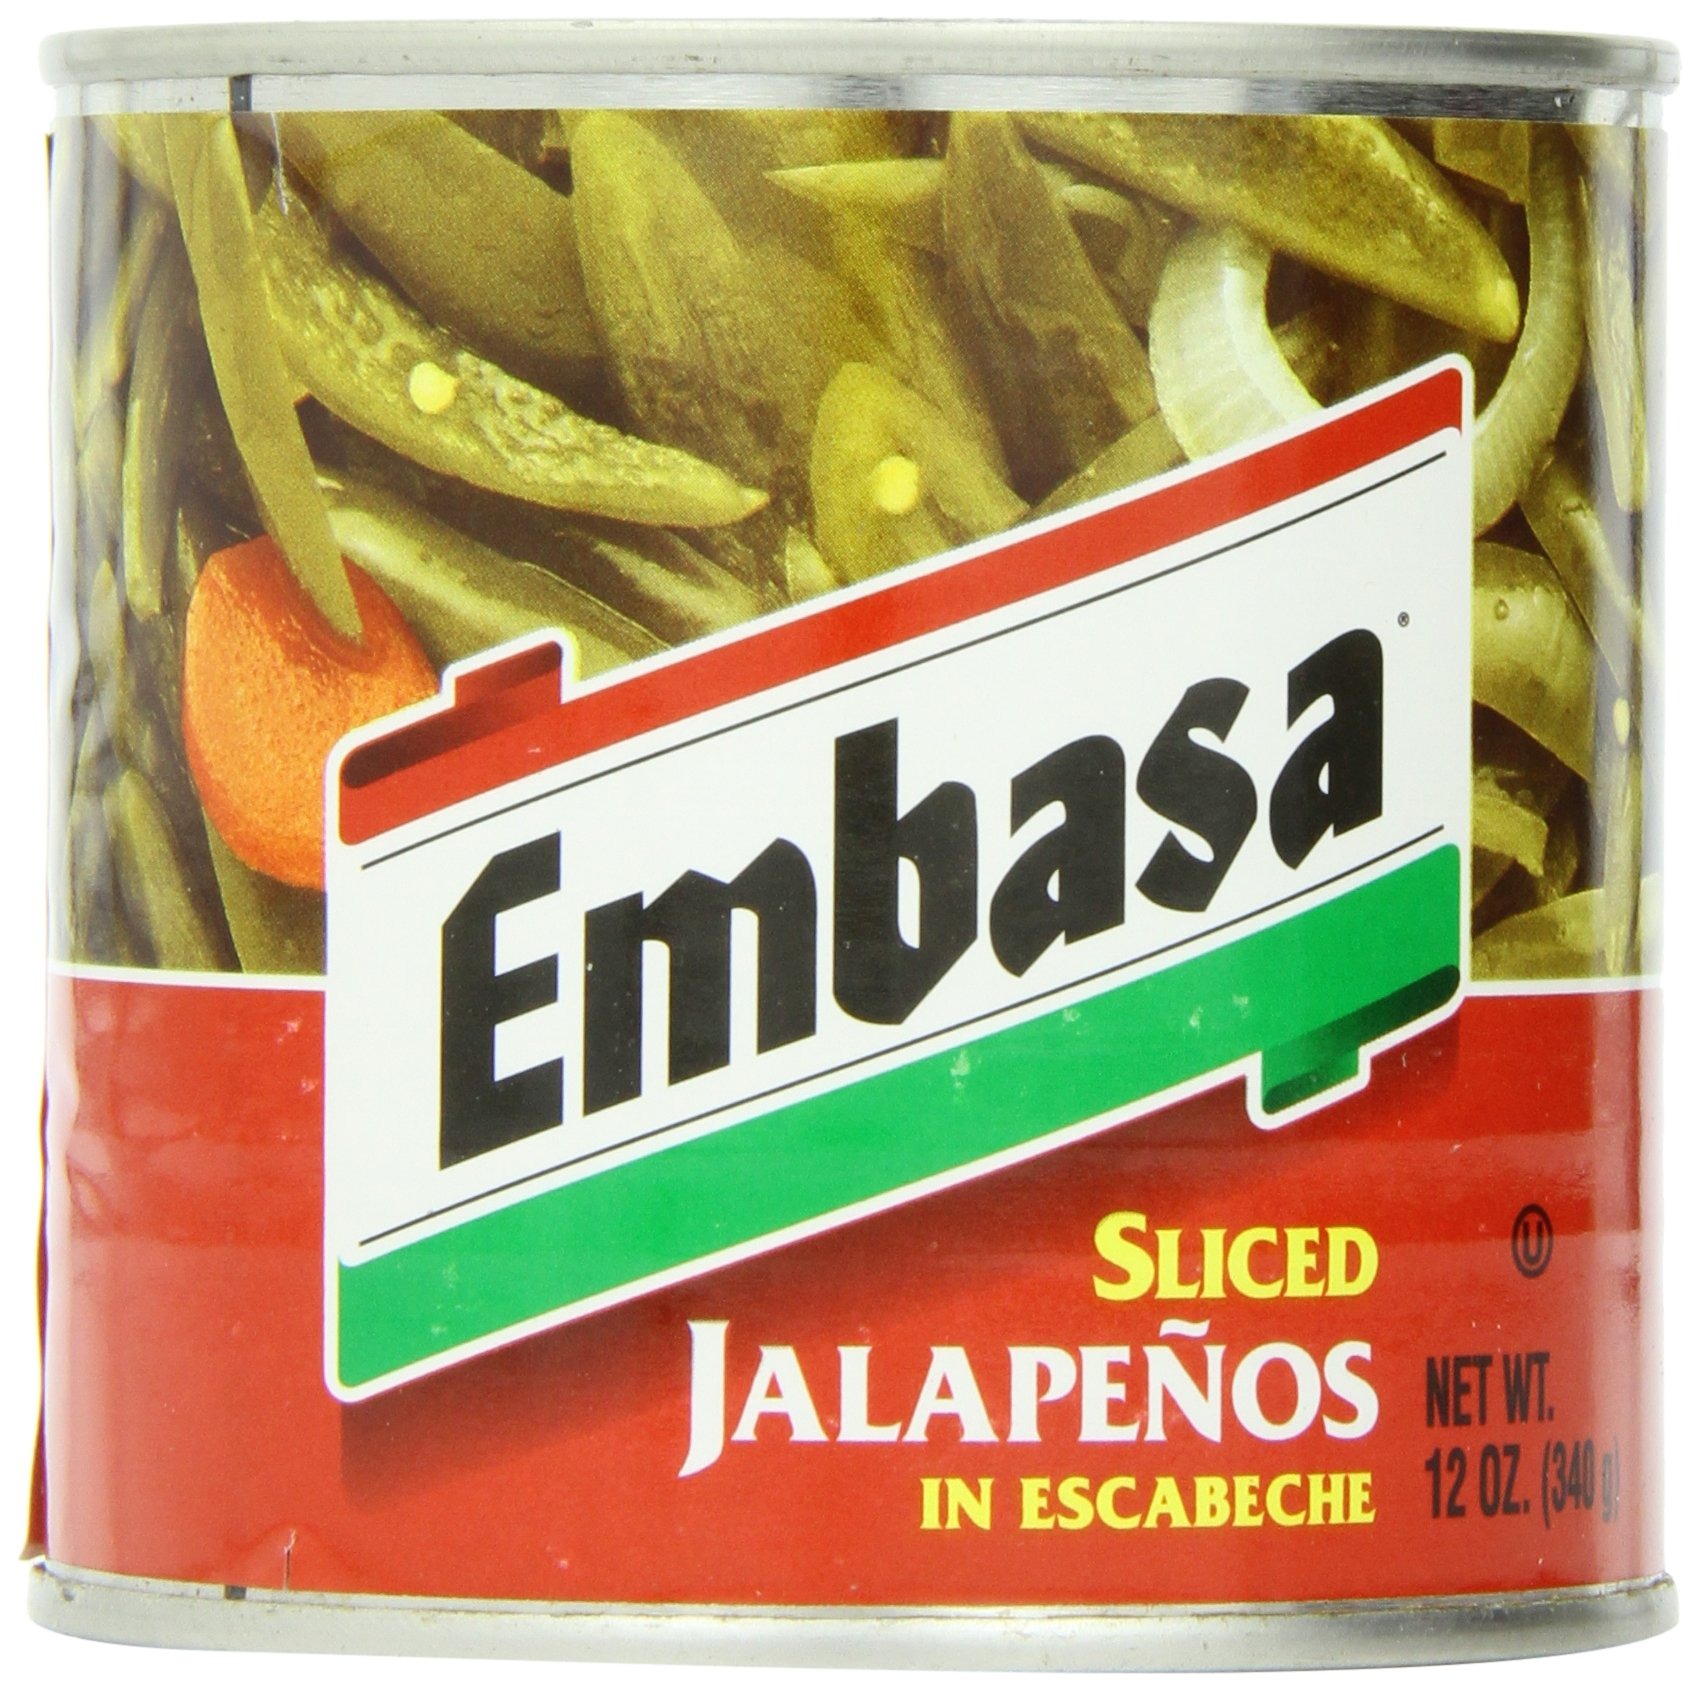
Item Name: EMBASA Sliced Jalapenos, 12 Ounce
Value: 12.0
Unit: ounce

Price: 3.9